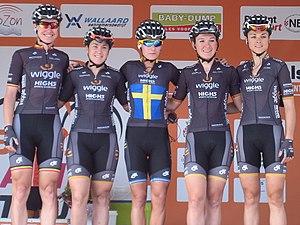
Jolien D'hoore, née le 14 mars 1990 à Gand, est une coureuse cycliste professionnelle belge. Elle a remporté de nombreux titres sur route et sur piste dans les catégories jeunes. Sur piste, elle remporte la médaille de bronze de l'omnium aux Jeux olympiques de 2016. Elle gagne avec Lotte Kopecky les premiers championnats d'Europe et les premiers championnats du monde de la course à l'américaine. Sur route, elle est championne de Belgique en 2012, 2014, 2015 et 2017. Vainqueur du Tour de Drenthe et de l' Open de Suède Vårgårda en 2015, ainsi que de La Madrid Challenge by La Vuelta en 2016 et 2017, c'est une des meilleures sprinteuses du peloton féminin actuel.
L'équipe cycliste Wiggle High5 est une équipe cycliste féminine britannique. Elle est créée en 2013 et compte dans ses rangs la sprinteuse Giorgia Bronzini jusqu'en 2017. Elisa Longo Borghini en est la leader. En 2018, l'équipe annonce son arrêt en 2019.
La Saison 2016 de l'équipe Wiggle High 5 est la quatrième de la formation. Les trois recrues sont particulièrement prestigieuses : Emma Johansson, Lucy Garner et Amy Pieters, alors que seules la Suédoise Emilia Fahlin et la Britannique Eileen Roe quittent l'équipe.